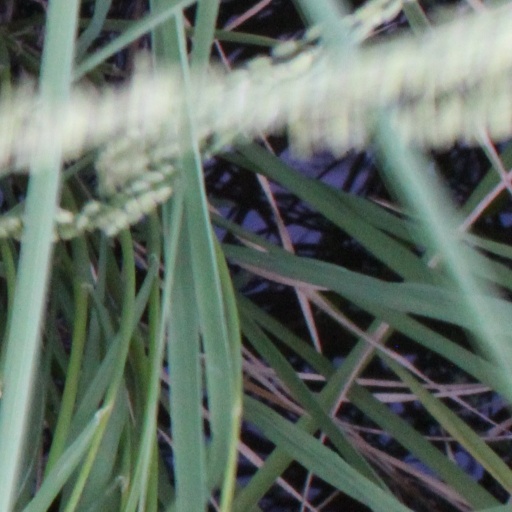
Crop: rice